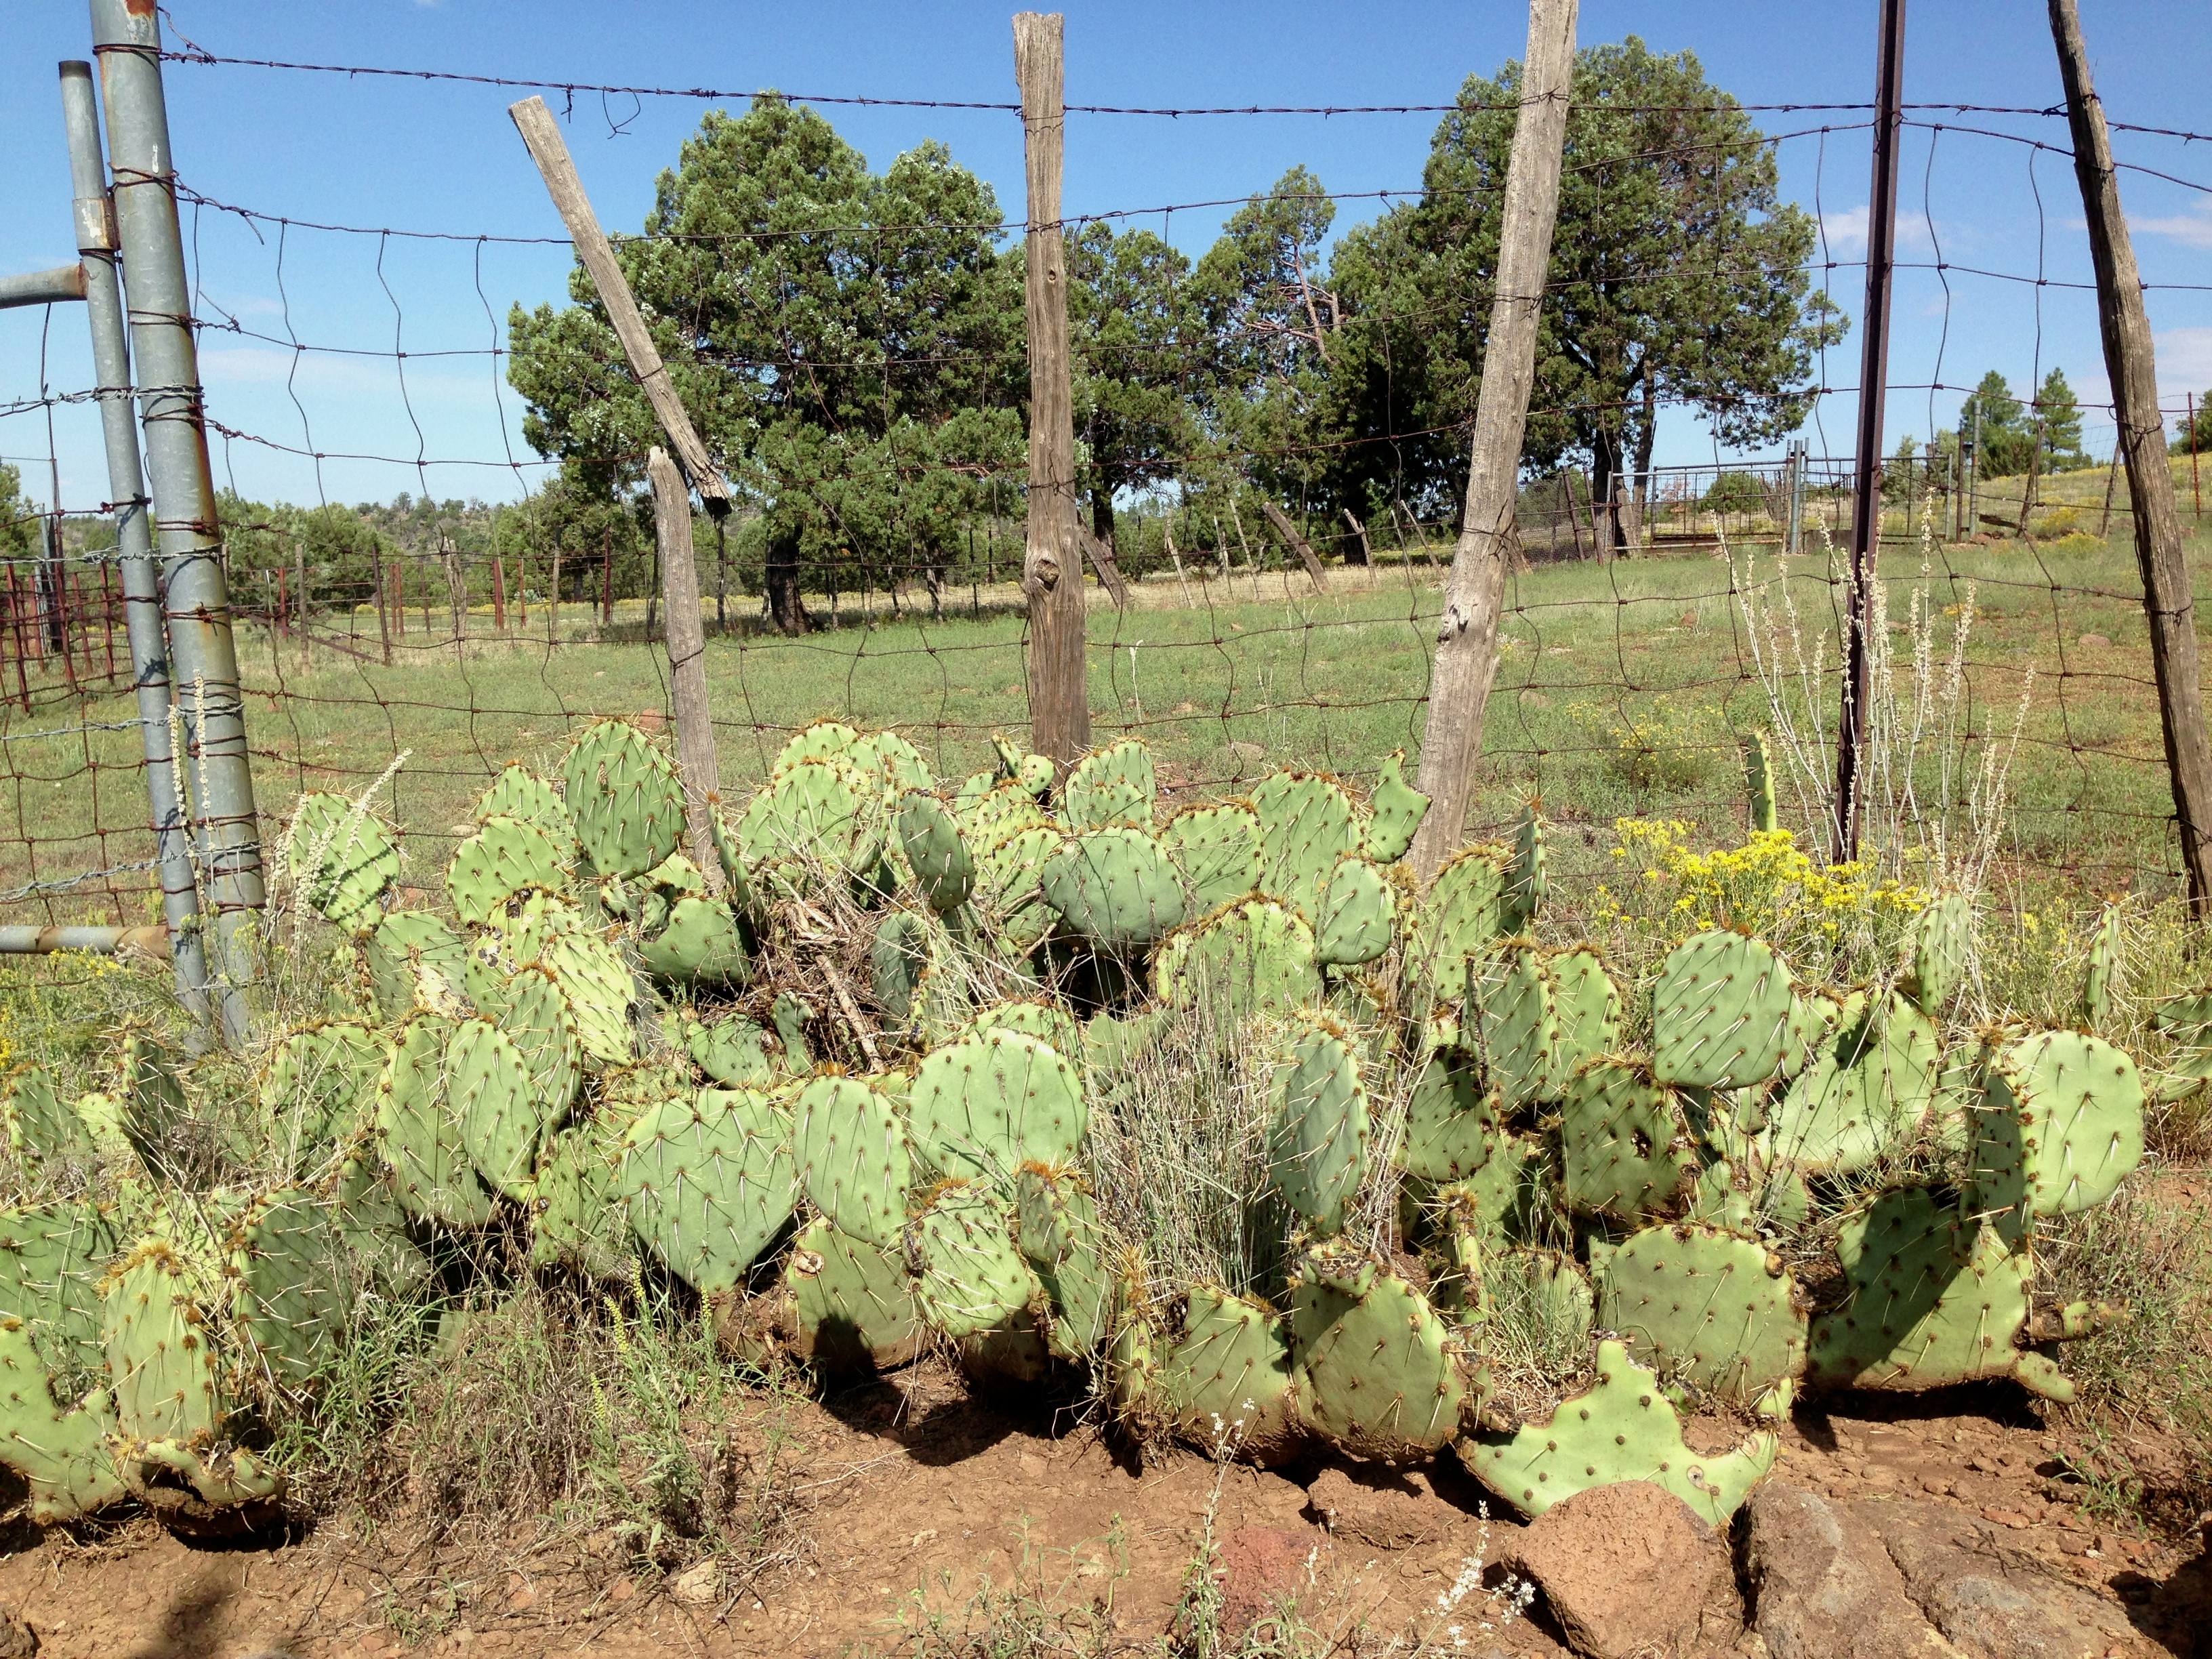
tree, cactus, plant, produce, soil, botany, agriculture, garden, flowering plant, land plant